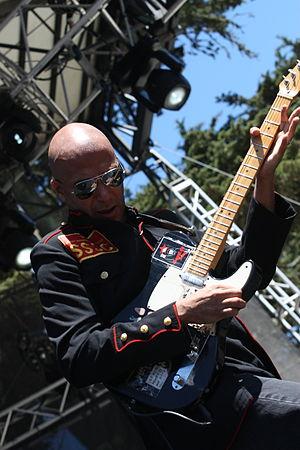
Street Sweeper Social Club est un groupe de rap rock américain, originaire de Los Angeles, en Californie. Il est formé en 2006 par le guitariste de Rage Against the Machine Tom Morello et le rappeur Boots Riley de The Coup. Du fait du jeu de Tom Morello, la musique se rapproche de Rage Against the Machine tout en étant différent, par exemple les textes de Boots Riley bien qu'étant engagés, ont une touche humoristique, une distance que n'avait pas RATM.